Bernardino Gagliardi

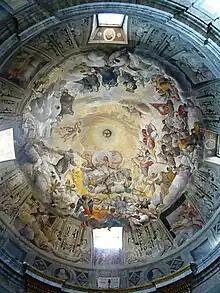
Cupola in San Bernardino ai Monti, Rome

He initially trained with a painter and architect named Rinaldo Rinaldi in Castello. He moved to Rome to join the studio of Avanzino Nucci who was also from Città di Castello. In Rome, he painted for the churches of San Bernardino ai Monti and San Sebastiano al Palatino. Pope Urban VII knighted him with a Cross of the Order of San Maurizio. Gagliardi joined the Academy of St Luke and became its president in 1655.